Verreaux's eagle-owl

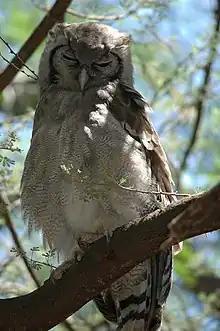
Verreaux's eagle-owls spend daytime resting at a roost, which is almost always an ample tree branch

Verreaux's eagle-owl ranges from in total length. This species has been reported as having an average wingspan of , but Mikkola referenced this as the wingspan of a smaller male. The largest known wingspan from a wild female measured nearly . While female owls are almost always larger than males, Verreaux's eagle-owl stands out as one of the most sexually dimorphic living owl species, some studies showing the female can average 35% heavier than the male. In comparison, the females of the nominate subspecies of Eurasian eagle-owls and great horned owl ("Bubo virginianus") are reported to average approximately 20% and 25% heavier than the males, respectively. The full range of reported body mass in the species ranges from in males against a body mass of in females. In one study, 4 males were found to have averaged while 6 females averaged . Another study found 5 males to have averaged approximately while five females averaged . Unusually large sizes have been claimed in captivity with claims that specimens measuring up to in length and in wingspan but these are unverified and possibly misreported as these figures match the largest Eurasian eagle-owls. Males heavier than any in the wild have been verified in captivity to weigh up to . Among standard measurements, the female is reported to measure from , averaging , in wing chord, in the tail, while the same measurements in the male are from , averaging , and from in tail length. In both sexes, the tarsus has measured and the bill (in a small sample) . Based on wing chord size compared to body mass and other linear dimensions, the Verreaux's eagle-owl averages somewhat larger in the size of its wings relative to its body size than most other eagle-owls, excluding the Asian fish owls which are also relatively long-winged.